Kier Group

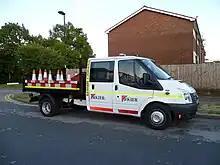
Kier branded vehicle

In 2013, Kier acquired the services firm May Gurney for £221 million, becoming the then fourth largest contracting firm in the UK (behind Balfour Beatty, Carillion and Laing O'Rourke). In June 2015 Kier completed the acquisition of Mouchel, a business which included infrastructure services and business services divisions, for £265 million; Mouchel Infrastructure Services was rebranded as Mouchel Consulting, and sold to WSP Global in October 2016. In July 2017 Kier acquired McNicholas Construction, another UK infrastructure services provider. Based on its turnover in the year ending June 2017, Kier was ranked in 2018 as the second biggest UK construction contractor, behind Balfour Beatty.